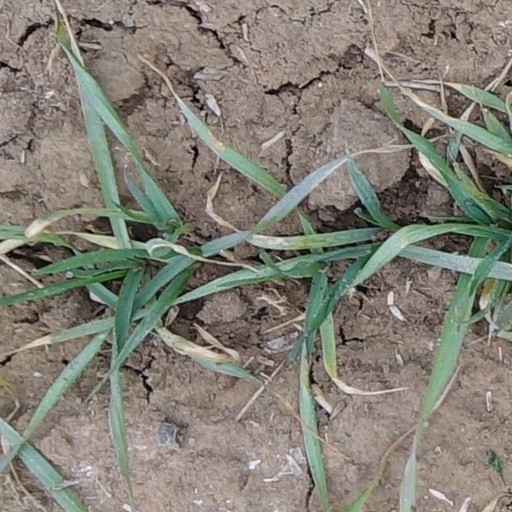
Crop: wheat